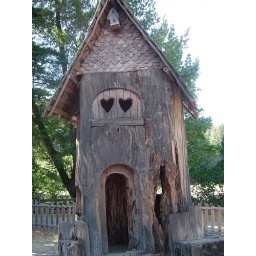
One of the tree houses in Shrine Tree Park in Myers Flat, California.